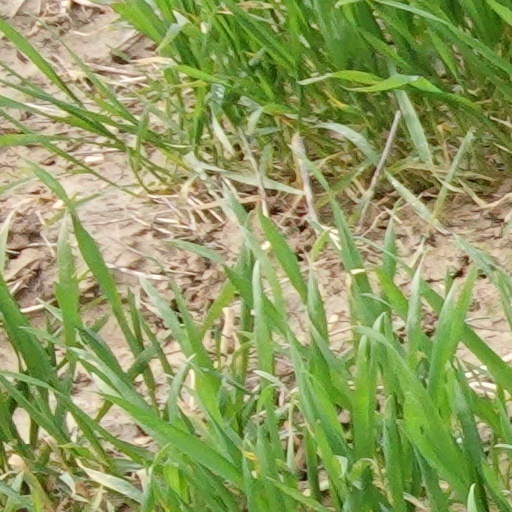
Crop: wheat